Alabama State Capitol

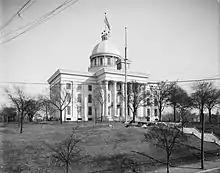
The capitol building in 1906. Note the original steps leading up to the portico and the iron fence.

The interior of the Capitol building is centered on the axial rotunda, which is topped by a large dome. The rotunda is open from the second floor and through the third floor to the top of the dome. The dome interior is decorated with eight painted murals by Roderick MacKenzie, a Scottish-born artist who relocated from the British Isles / United Kingdom to the American South and Alabama. The murals illustrate MacKenzie's artistic interpretation of the history of Alabama as he read and learned about it. They were executed on canvas, painted from 1926 to 1930 at his Mobile studio and then shipped to Montgomery by railroad for installation in July 1930.